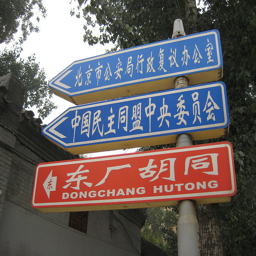
the signs written in Chinese are pointing in the direction of the cities
these three are asian street signs giving directions
A bunch of street signs in a certain language.
Blue and red street signs in a foreign language.
red and blue directional signs in a foreign language